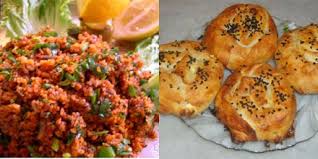
Yemek: kisir